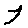
Label: 7